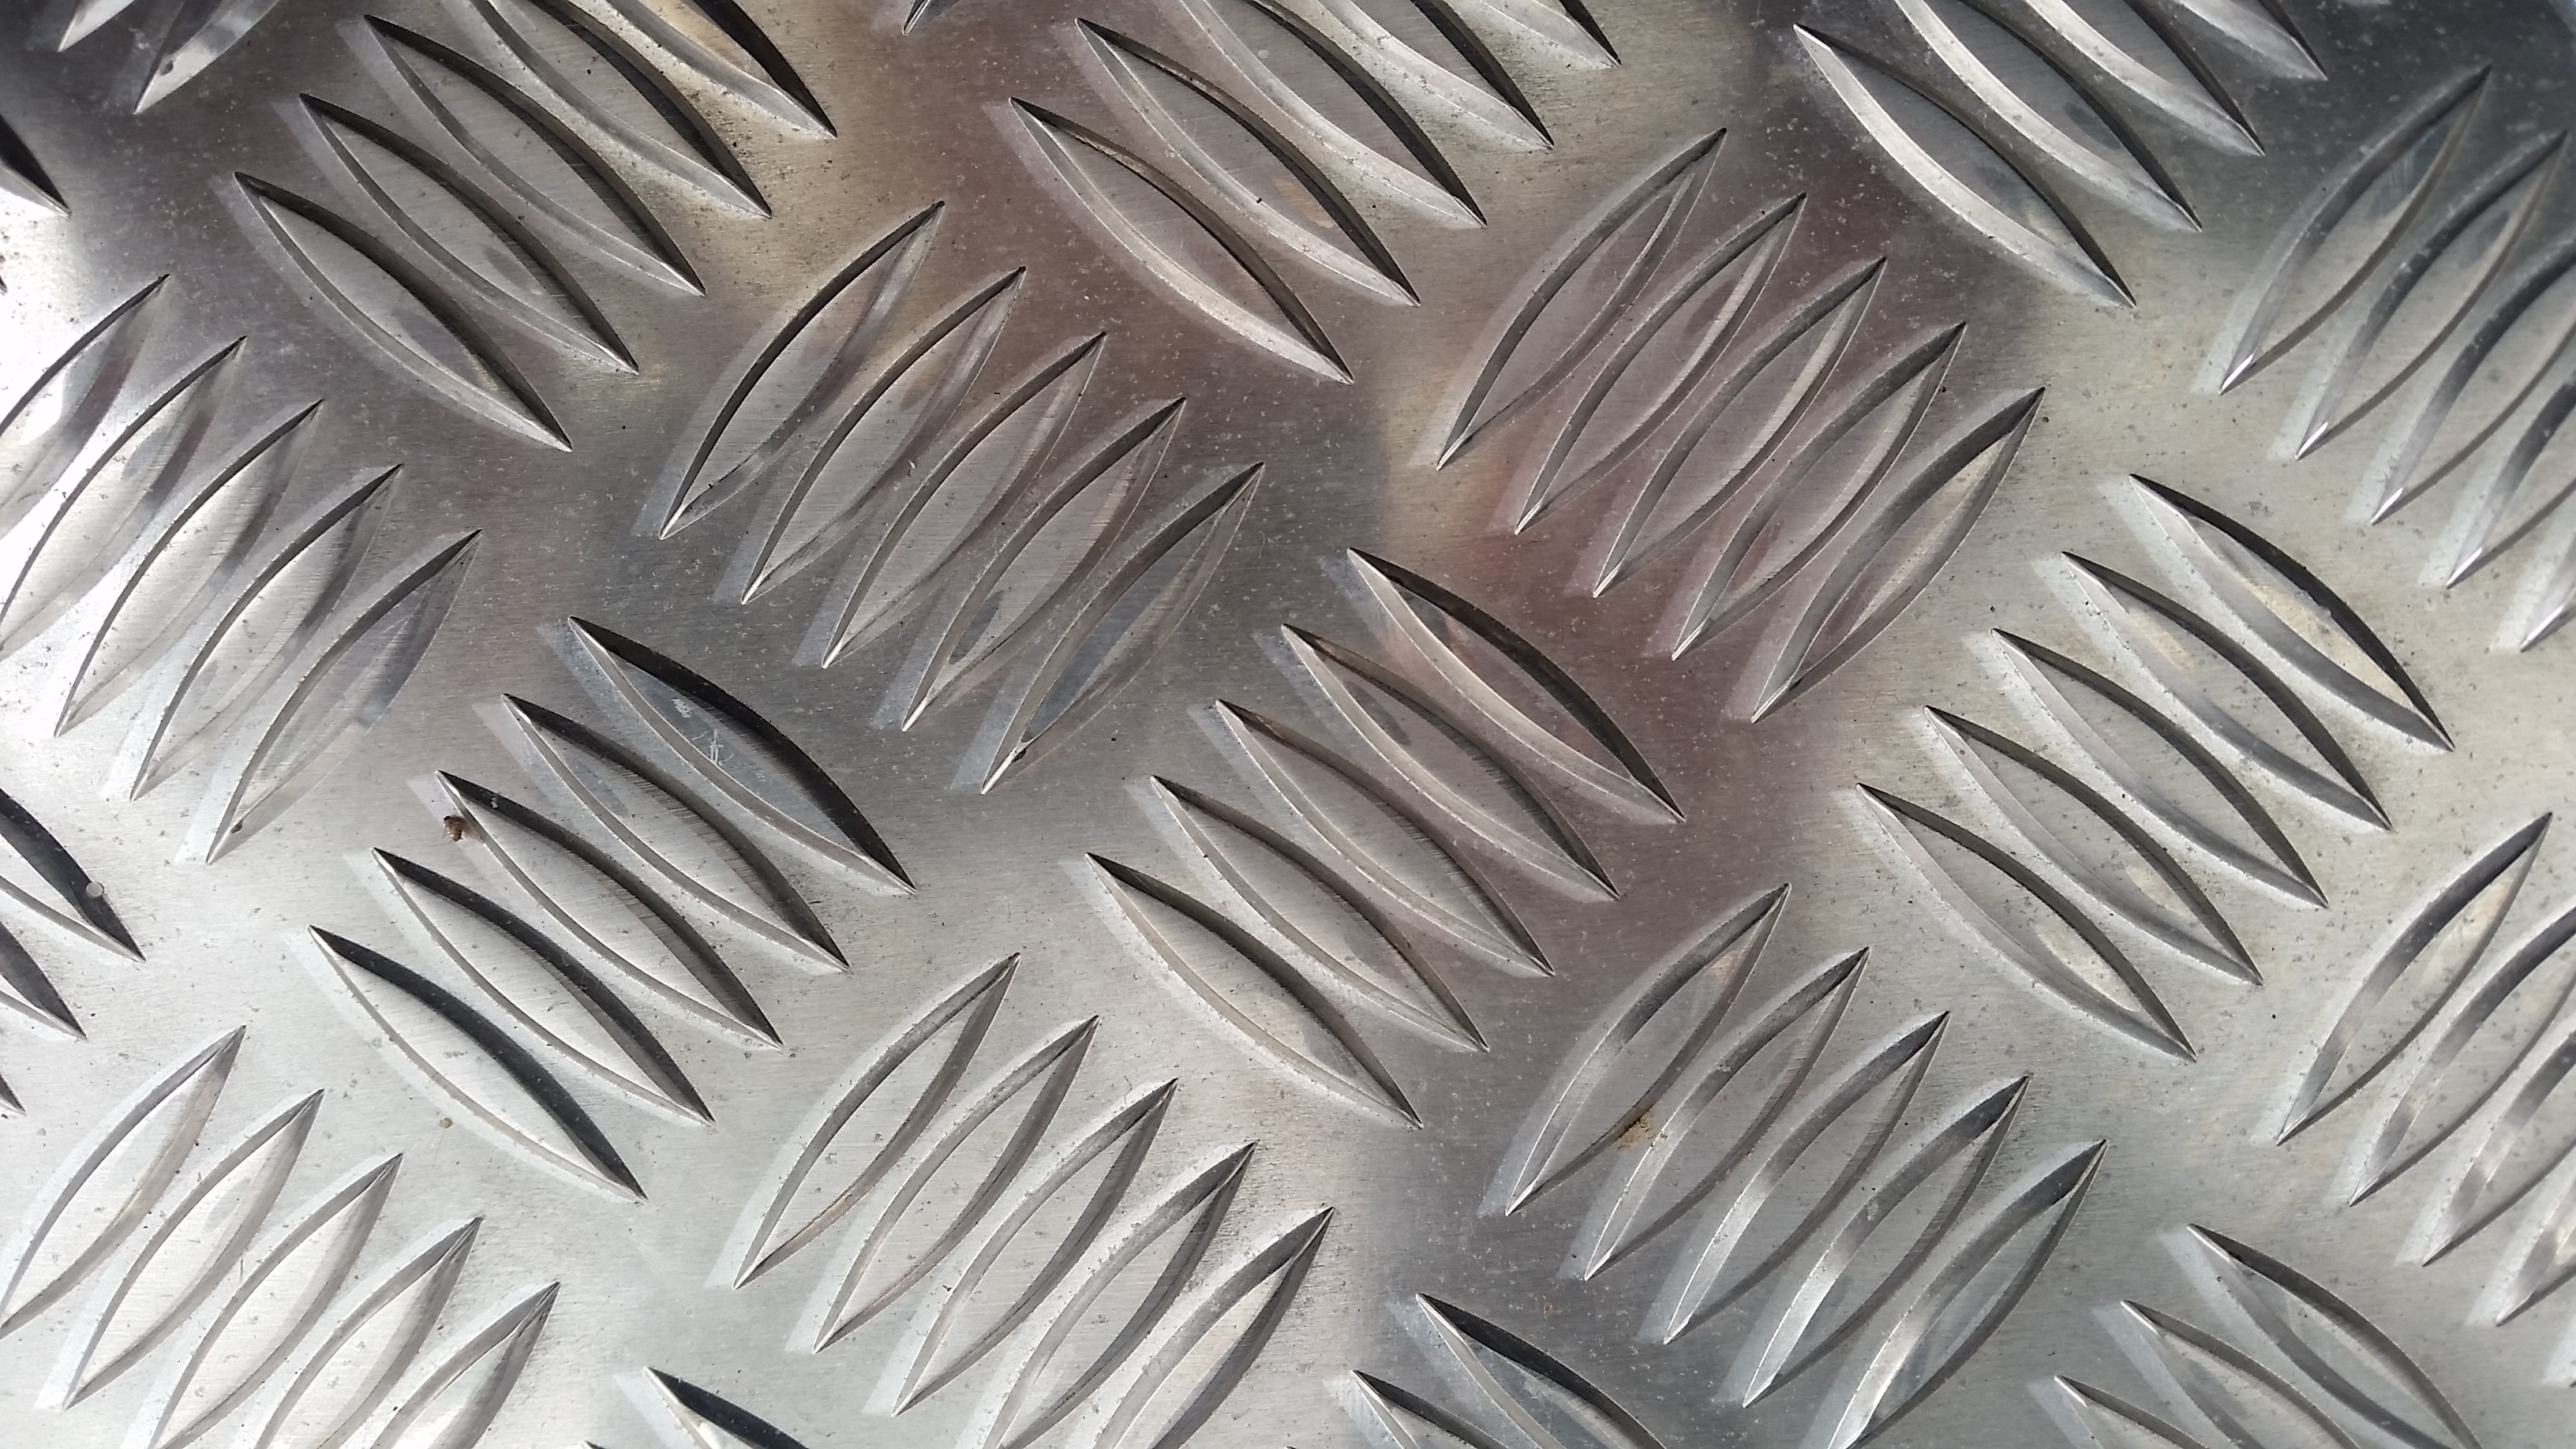
wing, structure, metal, material, eyelash, sheet, background, silver, grooves